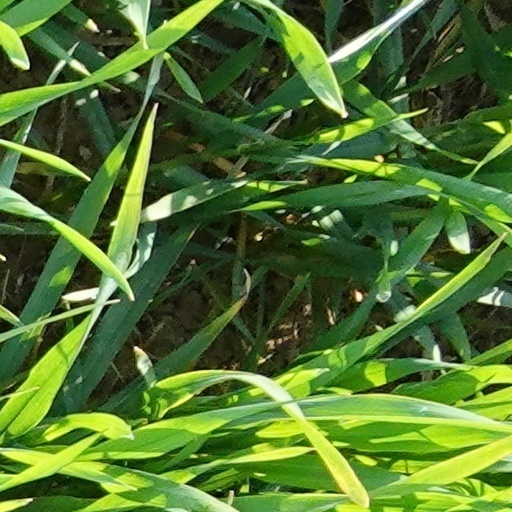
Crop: wheat